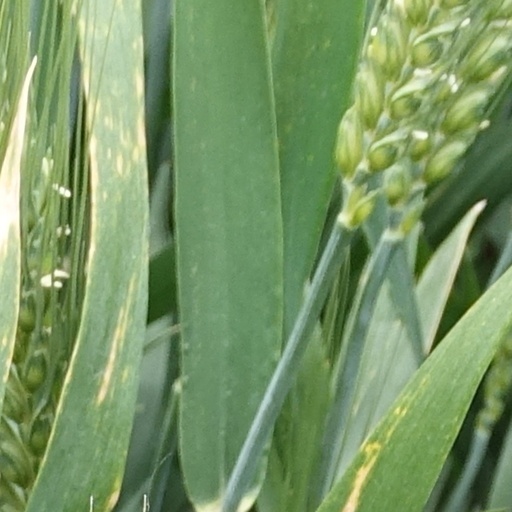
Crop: wheat